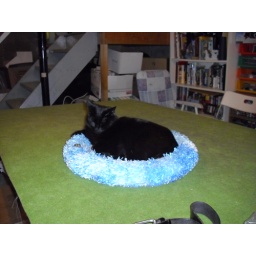
Freya sleeping on the cat bed in the end